John Howard

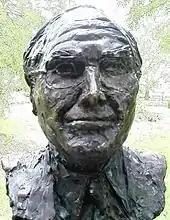
Bust of John Howard by political cartoonist, caricaturist and sculptor Peter Nicholson located in the Prime Minister's Avenue in the Ballarat Botanical Gardens

Leading up to the 24 November election, the Coalition had been behind Labor in the polls for almost two years, a margin that grew even larger after Rudd became opposition leader. In the election, Howard and his government were defeated, suffering a 23-seat swing to Labor, which was almost as large as the 29-seat swing that propelled him to power in 1996. During the election campaign he was targeted by protesters including the John Howard Ladies Auxiliary Fanclub. Howard lost his seat of Bennelong to former journalist Maxine McKew with 44,685 votes (51.4 per cent) to Howard's 42,251 (48.6 per cent). The latest redistribution placed Bennelong right on the edge of seats Labor needed to win to make Rudd prime minister. The ABC actually listed Bennelong as a Labor gain on election night. However, the result remained in doubt for a few days after the election. The final tally indicated that McKew defeated Howard on the 14th count due to a large flow of Green preferences to her; 3,793 (78.84 per cent) of Green voters listed McKew as their second preference. Howard was only the second Australian prime minister to lose his seat in an election since Stanley Bruce in 1929. He remained in office as caretaker prime minister until the formal swearing in of Rudd's government on 3 December.